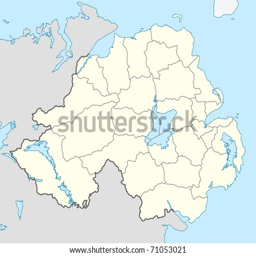
illustrated map of the country .